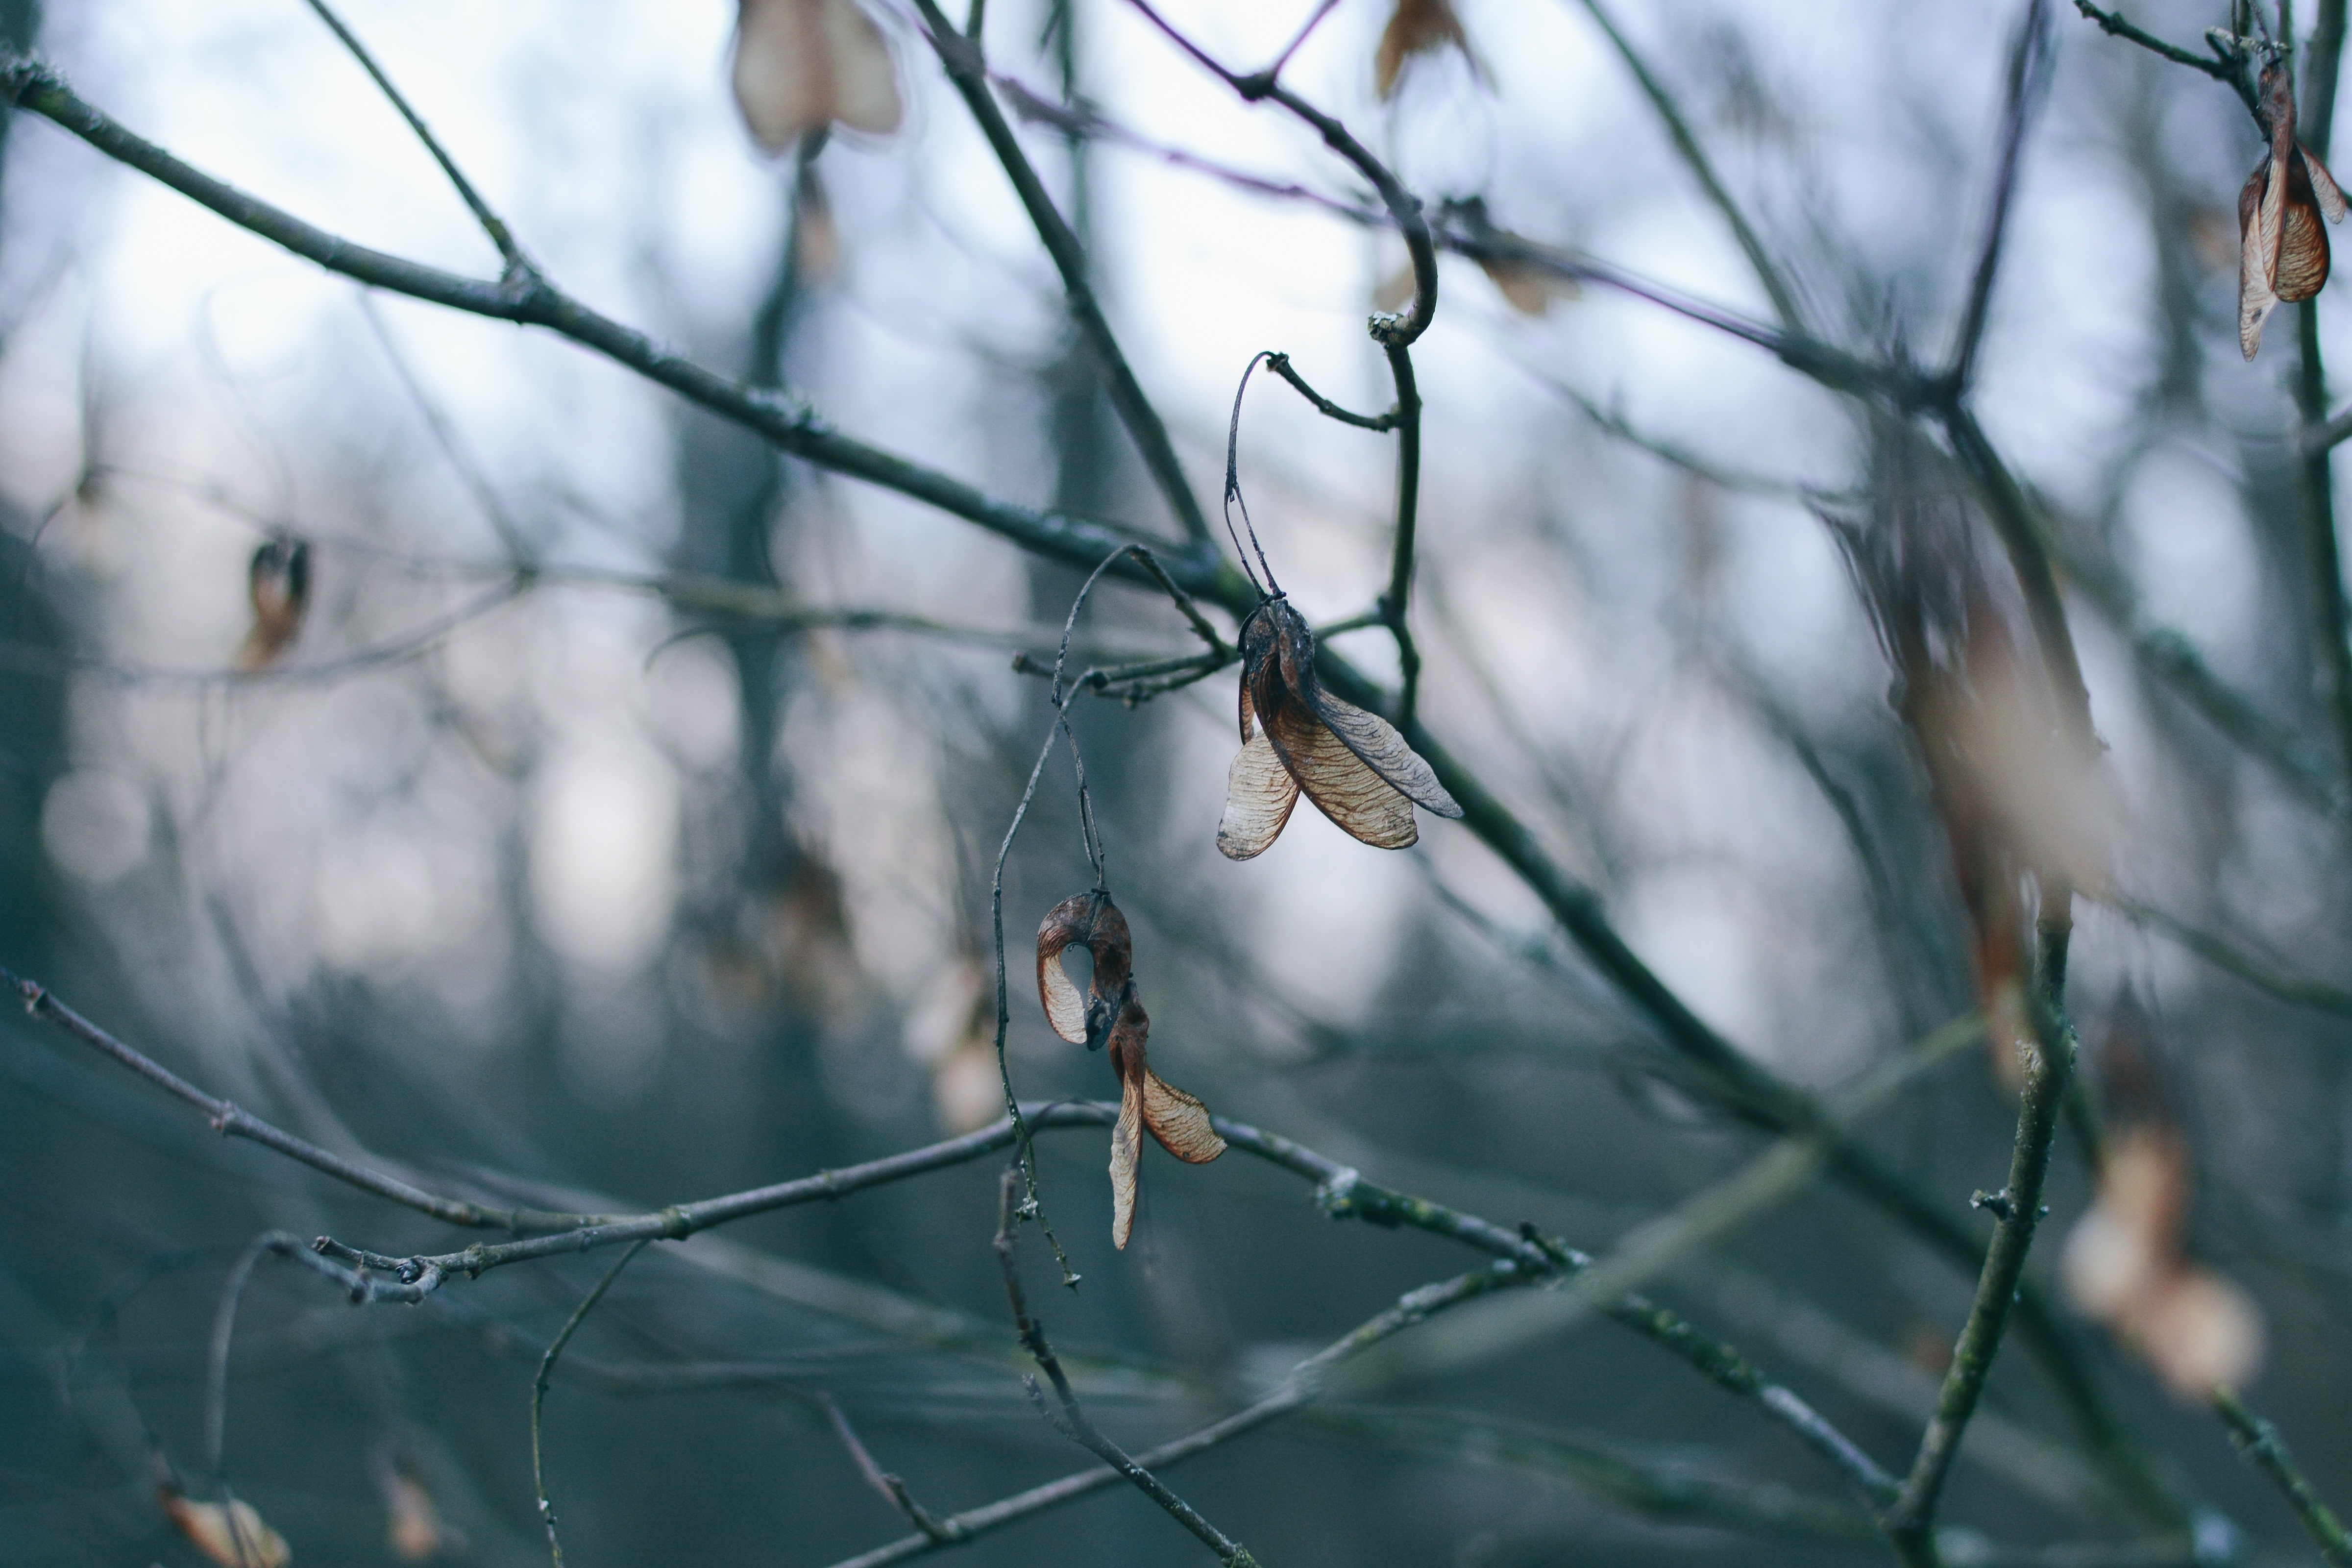
tree, nature, branch, winter, leaf, flower, season, fauna, twig, freezing